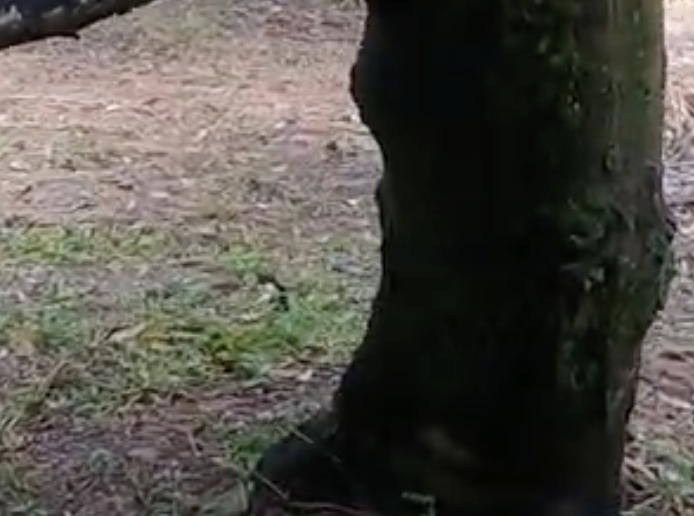
Label: sooty_mold